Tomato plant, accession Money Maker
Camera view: bottom (45 deg); turntable rotation: 270 degrees
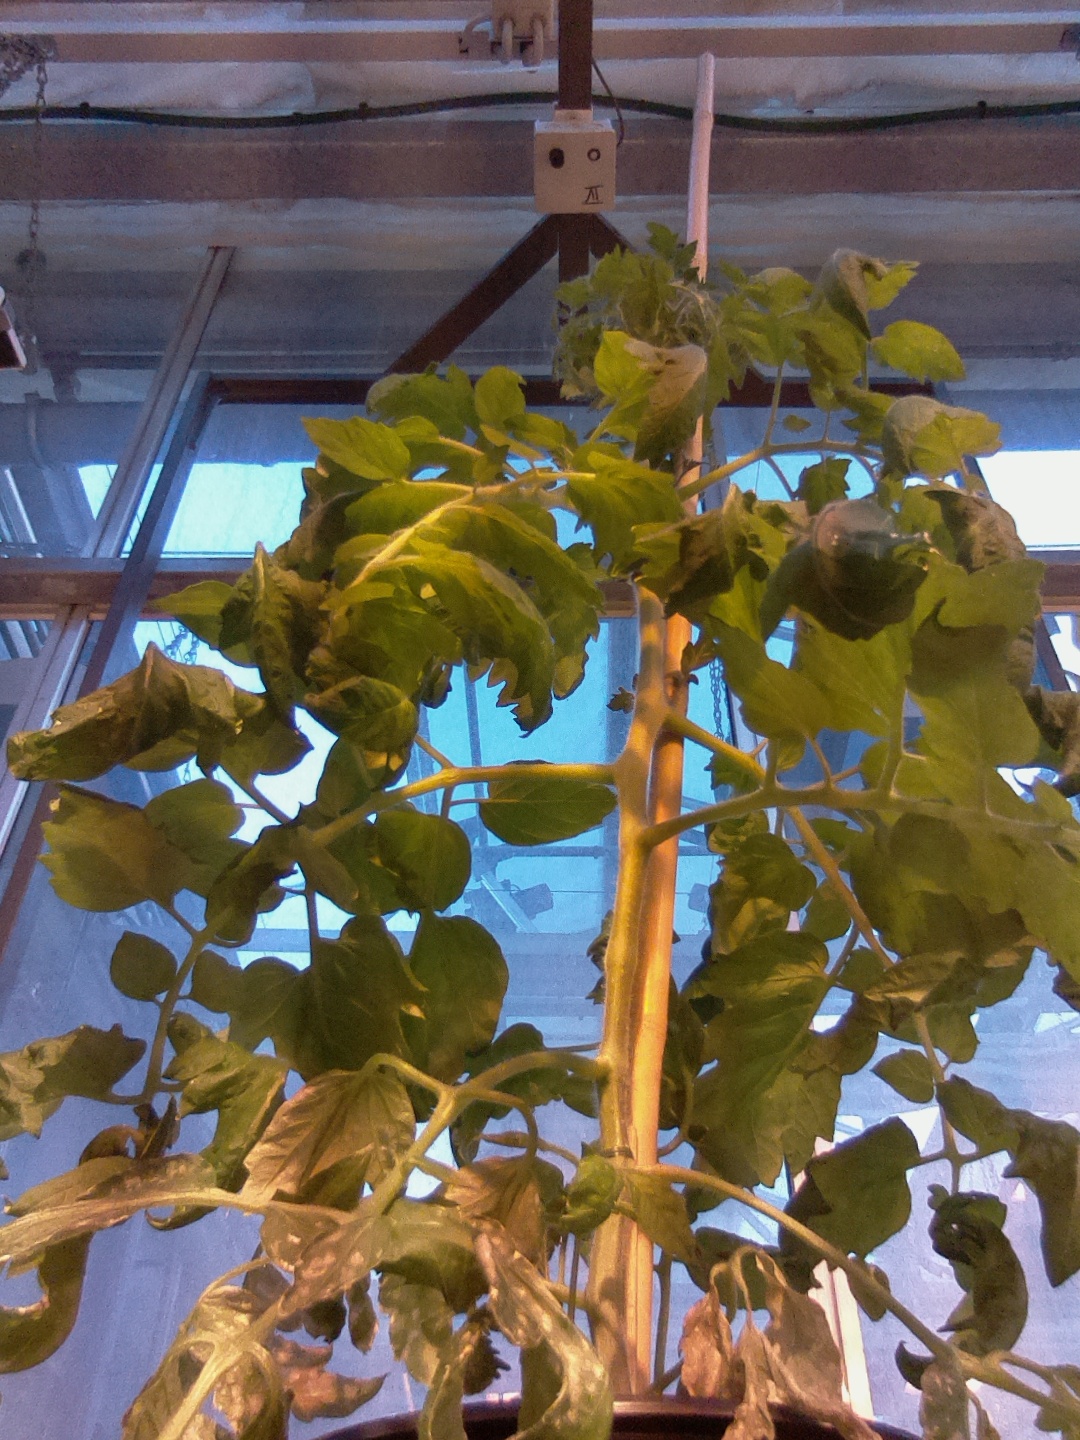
BBCH growth stage 62: 20%-30% of flowers open